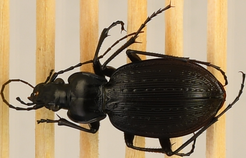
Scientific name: Carabus goryi
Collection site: Mountain Lake Biological Station NEON (MLBS), plot MLBS_008